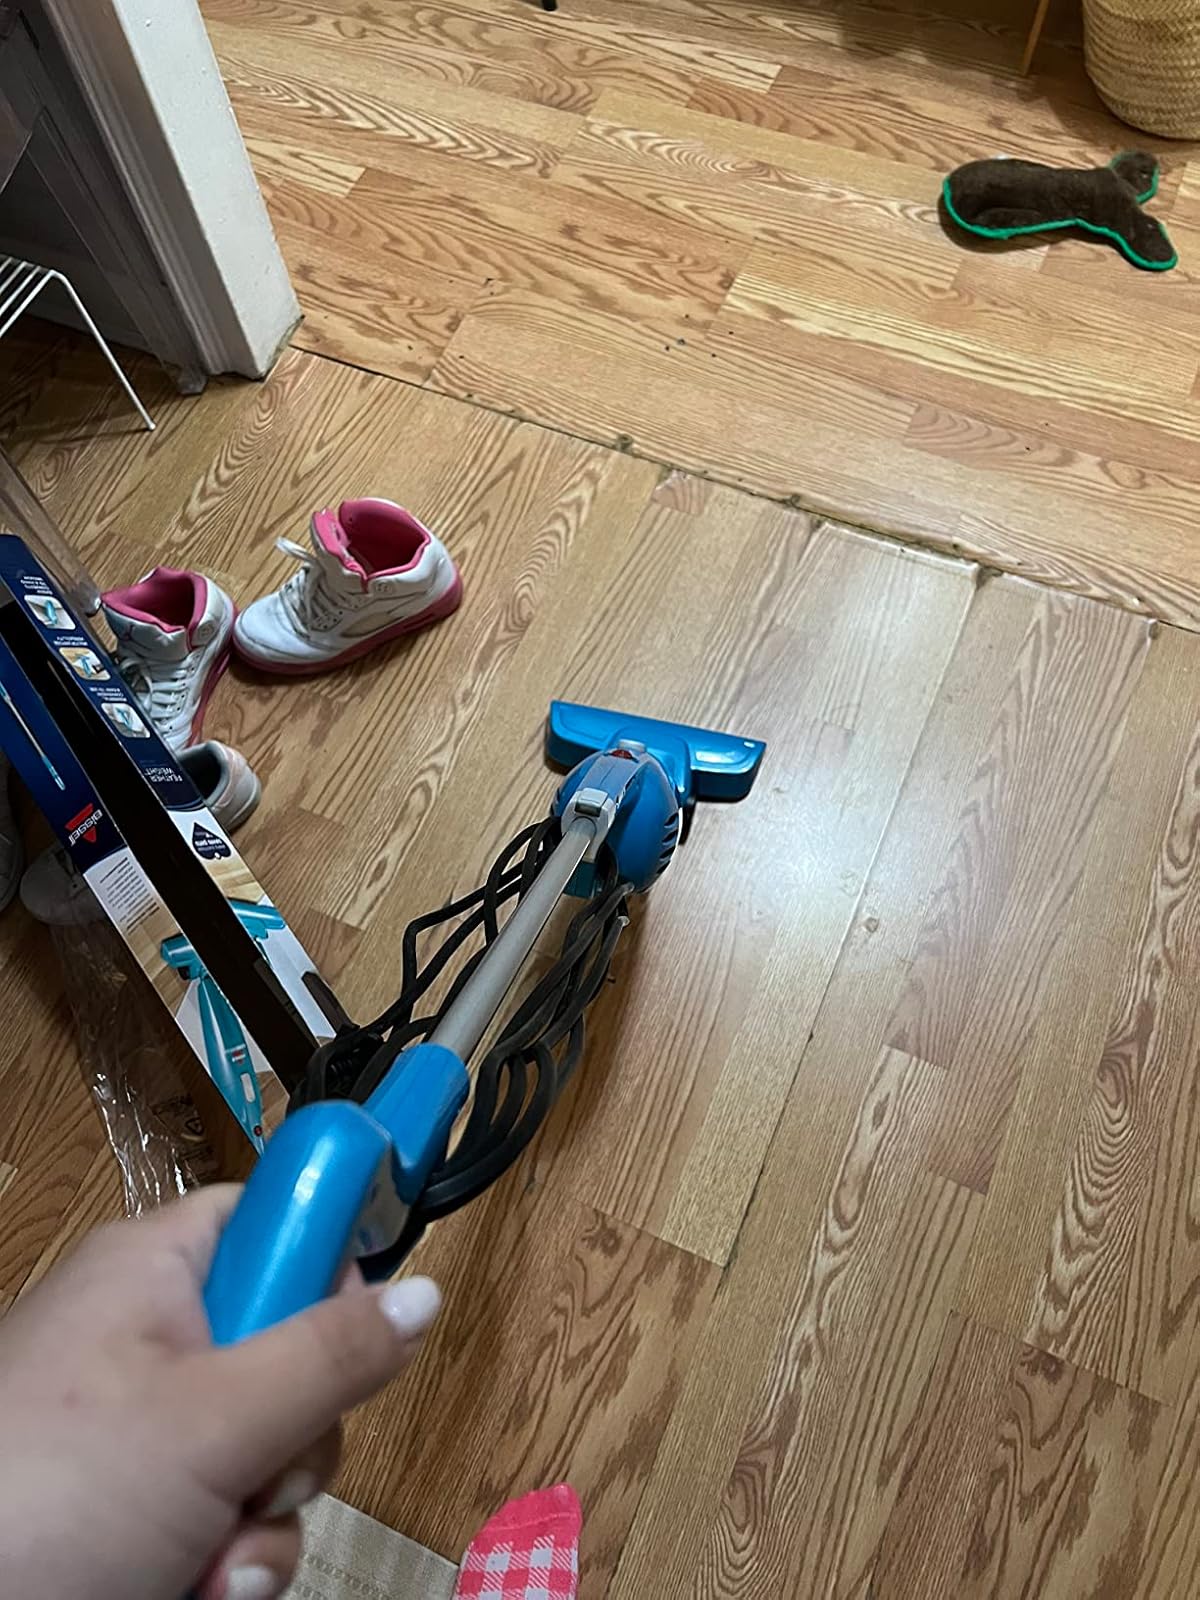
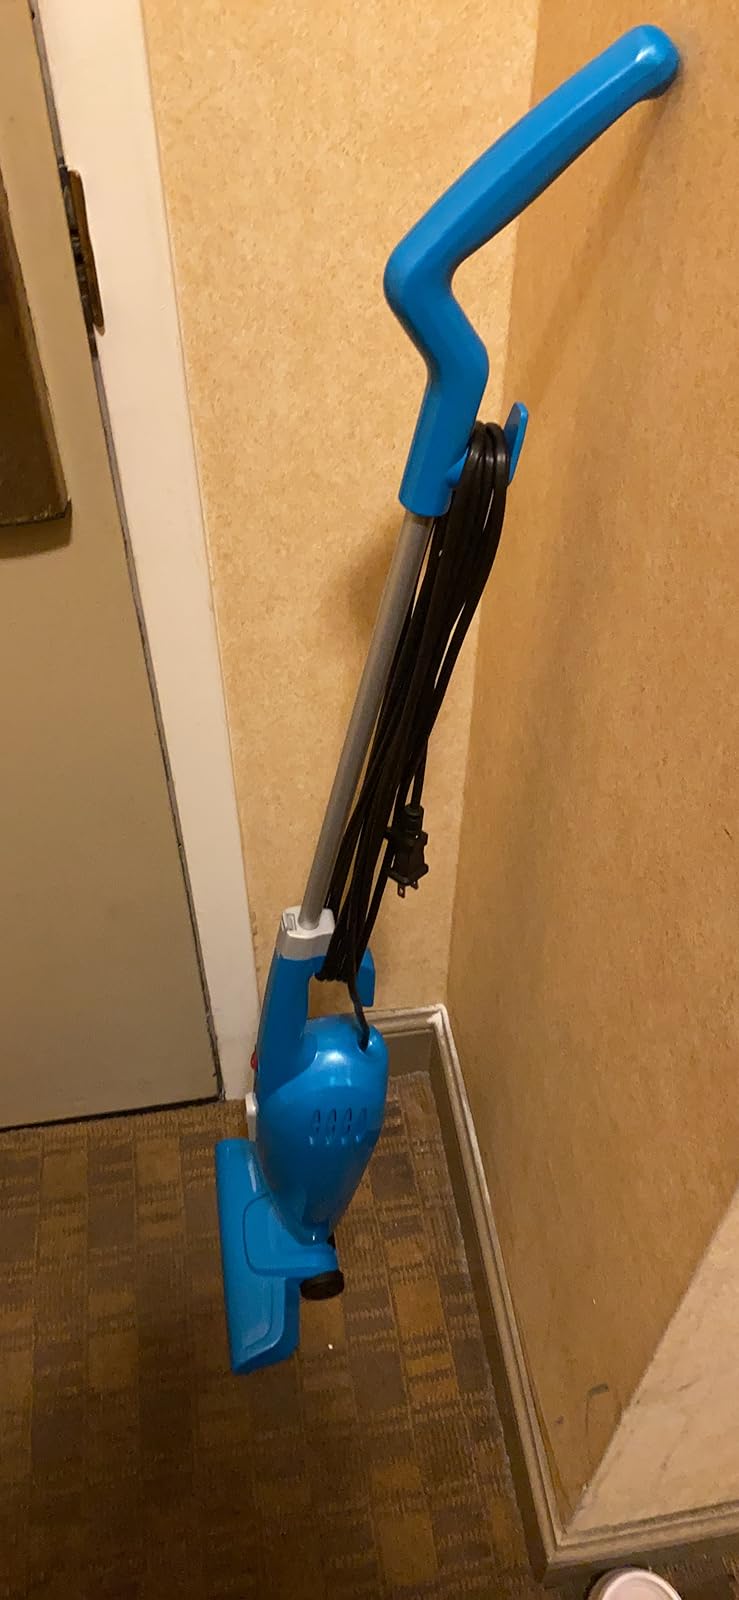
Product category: items_vacuum
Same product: yes